Juan Conchillos Falco

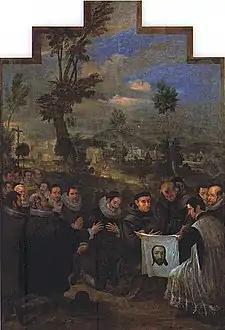
"Miracle of the tear" by Juan Conchillos Falco, Monastery Santa Faz, Alicante

Juan Conchillos Falco (1641 – 14 May 1711) was a Spanish painter in the Baroque style.